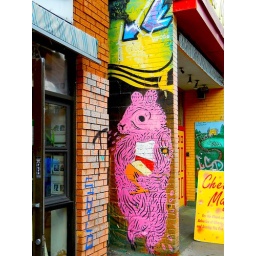
a big pink bear in kensington market